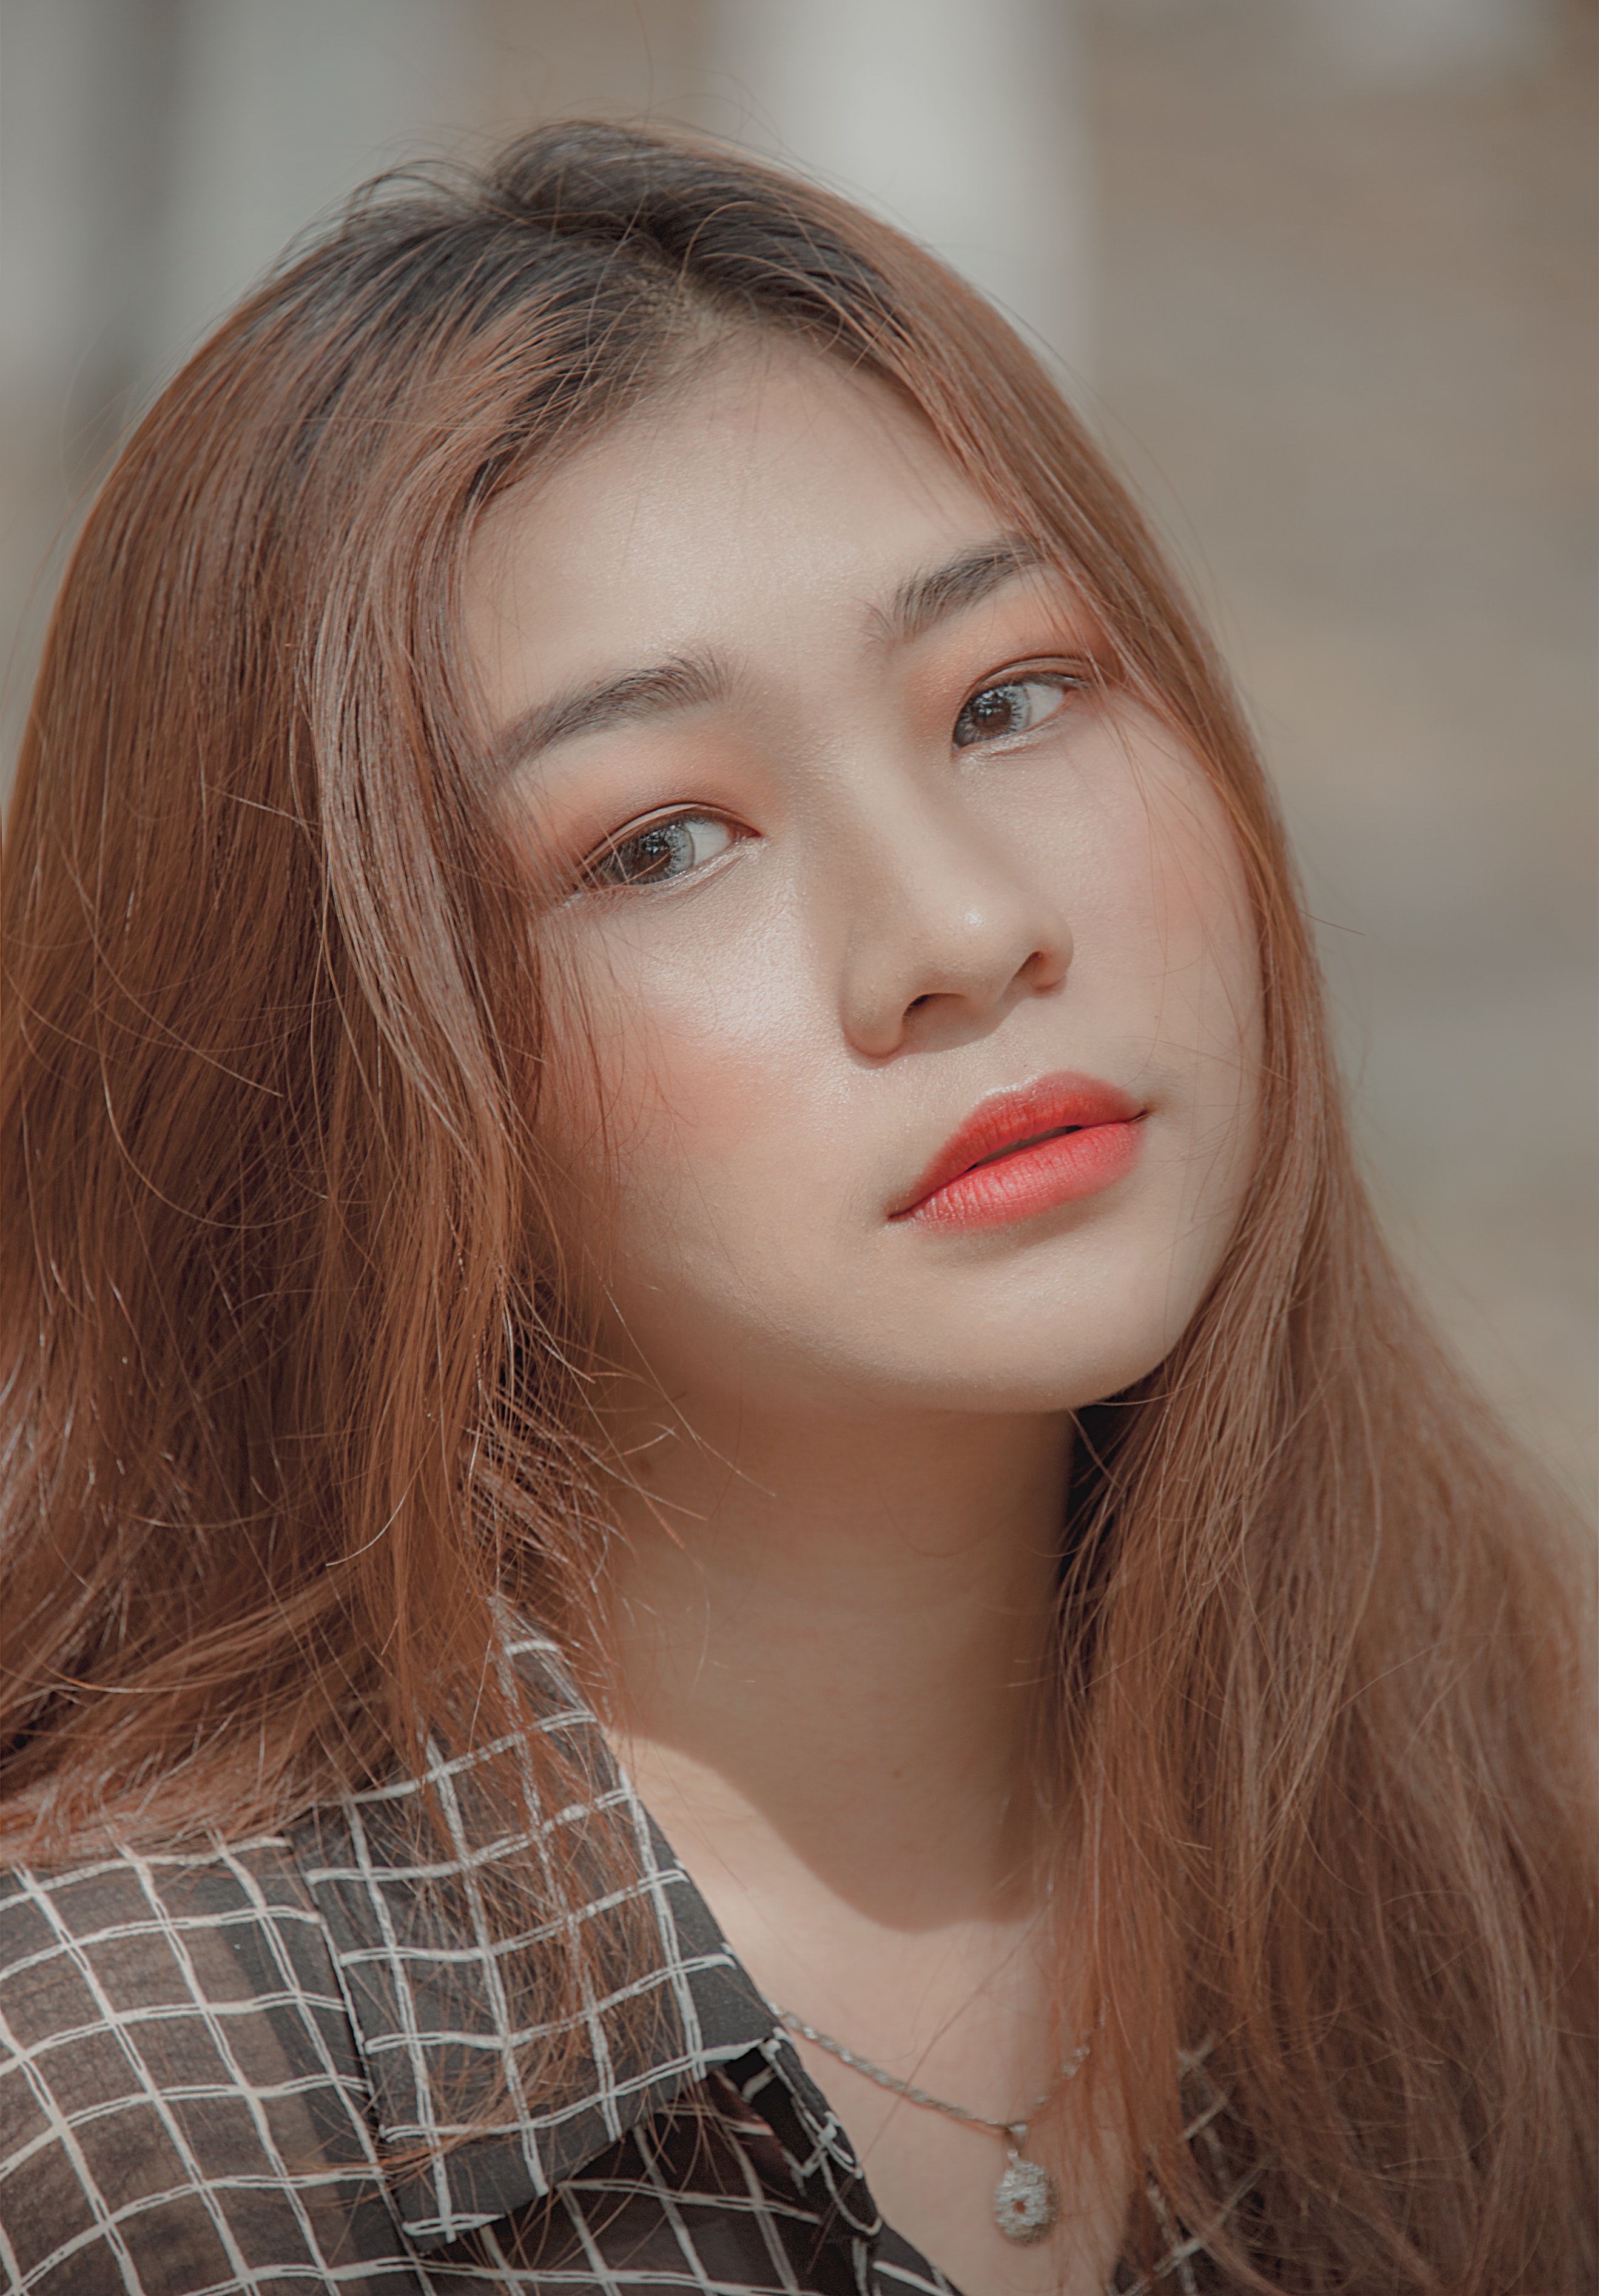
hair, face, lip, hairstyle, eyebrow, beauty, chin, blond, brown hair, long hair, skin, nose, layered hair, forehead, cheek, hair coloring, portrait, eye, portrait photography, Step cutting, photography, jaw, model, feathered hair, eyelash, smile